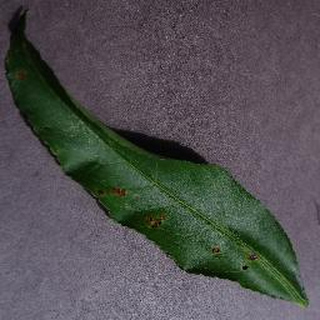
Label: peach_bacterial_spot